Royal Land Company of Virginia

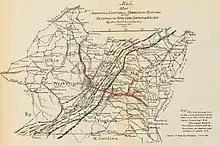
Location and commercial relations of the Royal Land Company of Virginia

The Royal Land Company of Virginia was established in Rockingham County, Virginia, on March 27, 1876, for the purpose of purchasing and developing mineral lands, mines, and manufacturing their products. It purchased, in 1876, from private parties and corporations, the fee simple and leases of numerous tracts of coal, iron, other mineral, and timber lands in Virginia and West Virginia, aggregating .